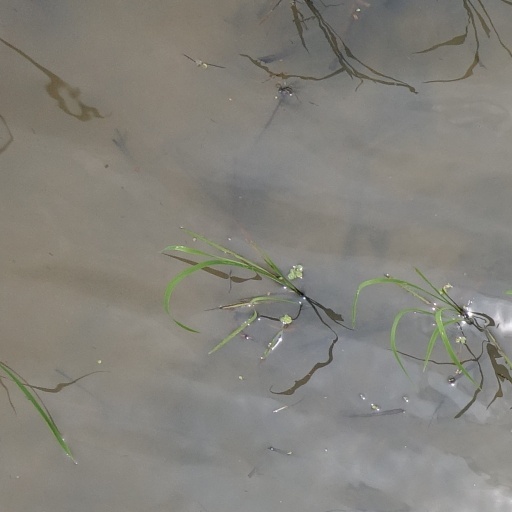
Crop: rice